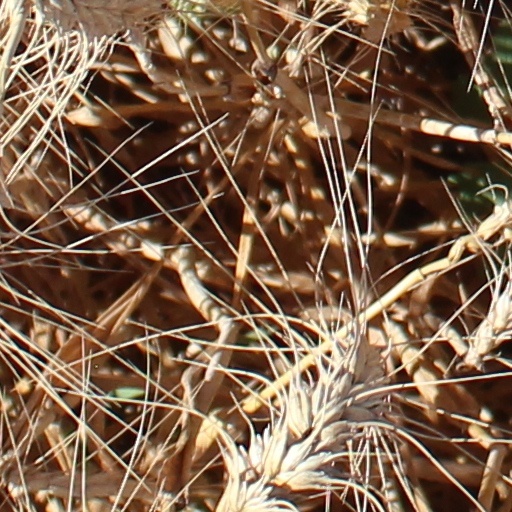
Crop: wheat